James Van Inwagen

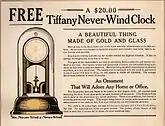
Ad for "Tiffany Never-Wind Clock", 1919

Van Inwagen's younger brother, Arthur Van Inwagen, committed suicide in 1898; he shot himself at the Denver Athletic Club. His father died of malarial fever in November 1904 at Van Inwagen's home. His oldest brother, Fred Van Inwagen, committed suicide in 1905 at age 45.